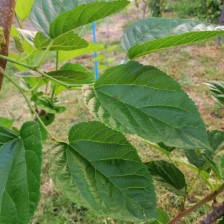
Variety: BlackAustralia